Music of Northumbria

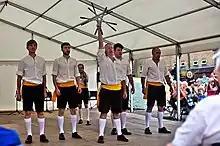
Rapper sword dance.

Tunes in hornpipe rhythm are much appreciated in the region, both for playing and for dancing, particularly clog dancing. One rhythm characteristic of the region is the rant, used for figure dances such as "The Morpeth Rant" with a characteristic step; musically it is similar to a reel, though somewhat slower, and with more of a lilt.